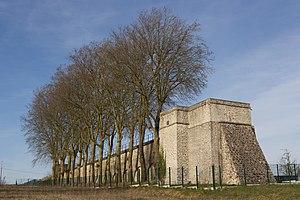
L'aqueduc de la Vanne à Villabé - Siphon au dessus de l'Essonne / Villabé / Essonne / France
Les aqueducs de la Vanne et du Loing sont deux aqueducs qui acheminent de l’eau potable vers Paris depuis des sources situées en Bourgogne et en Île-de-France jusqu’aux réservoirs de Paris. Ces aqueducs portent le nom des sources des rivières qui les alimentent : la Vanne, un affluent de l’Yonne, et le Loing, un affluent de la Seine. L'aqueduc de Loing est parfois nommé aqueduc du Loing et du Lunain.
Villabé est une commune française située à trente et un kilomètres au sud-est de Paris dans le département de l’Essonne en région Île-de-France. Délimité au sud et à l'est par le dernier méandre de l'Essonne avant sa confluence avec la Seine, entre l'extrémité est du plateau agricole du Hurepoix et la vallée de la rivière, le territoire de la commune s'inscrit dans un paysage de transition qui a longtemps structuré l'activité humaine de ses habitants.